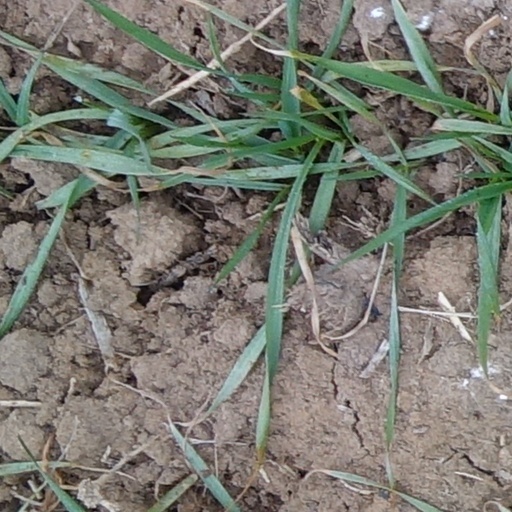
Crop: wheat